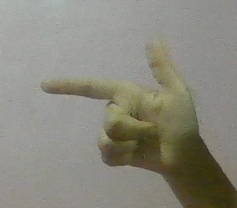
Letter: yaa